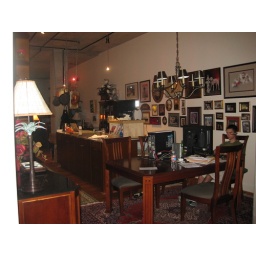
dining table that is no longer covered in Leno's computer stuff! he's moved out!